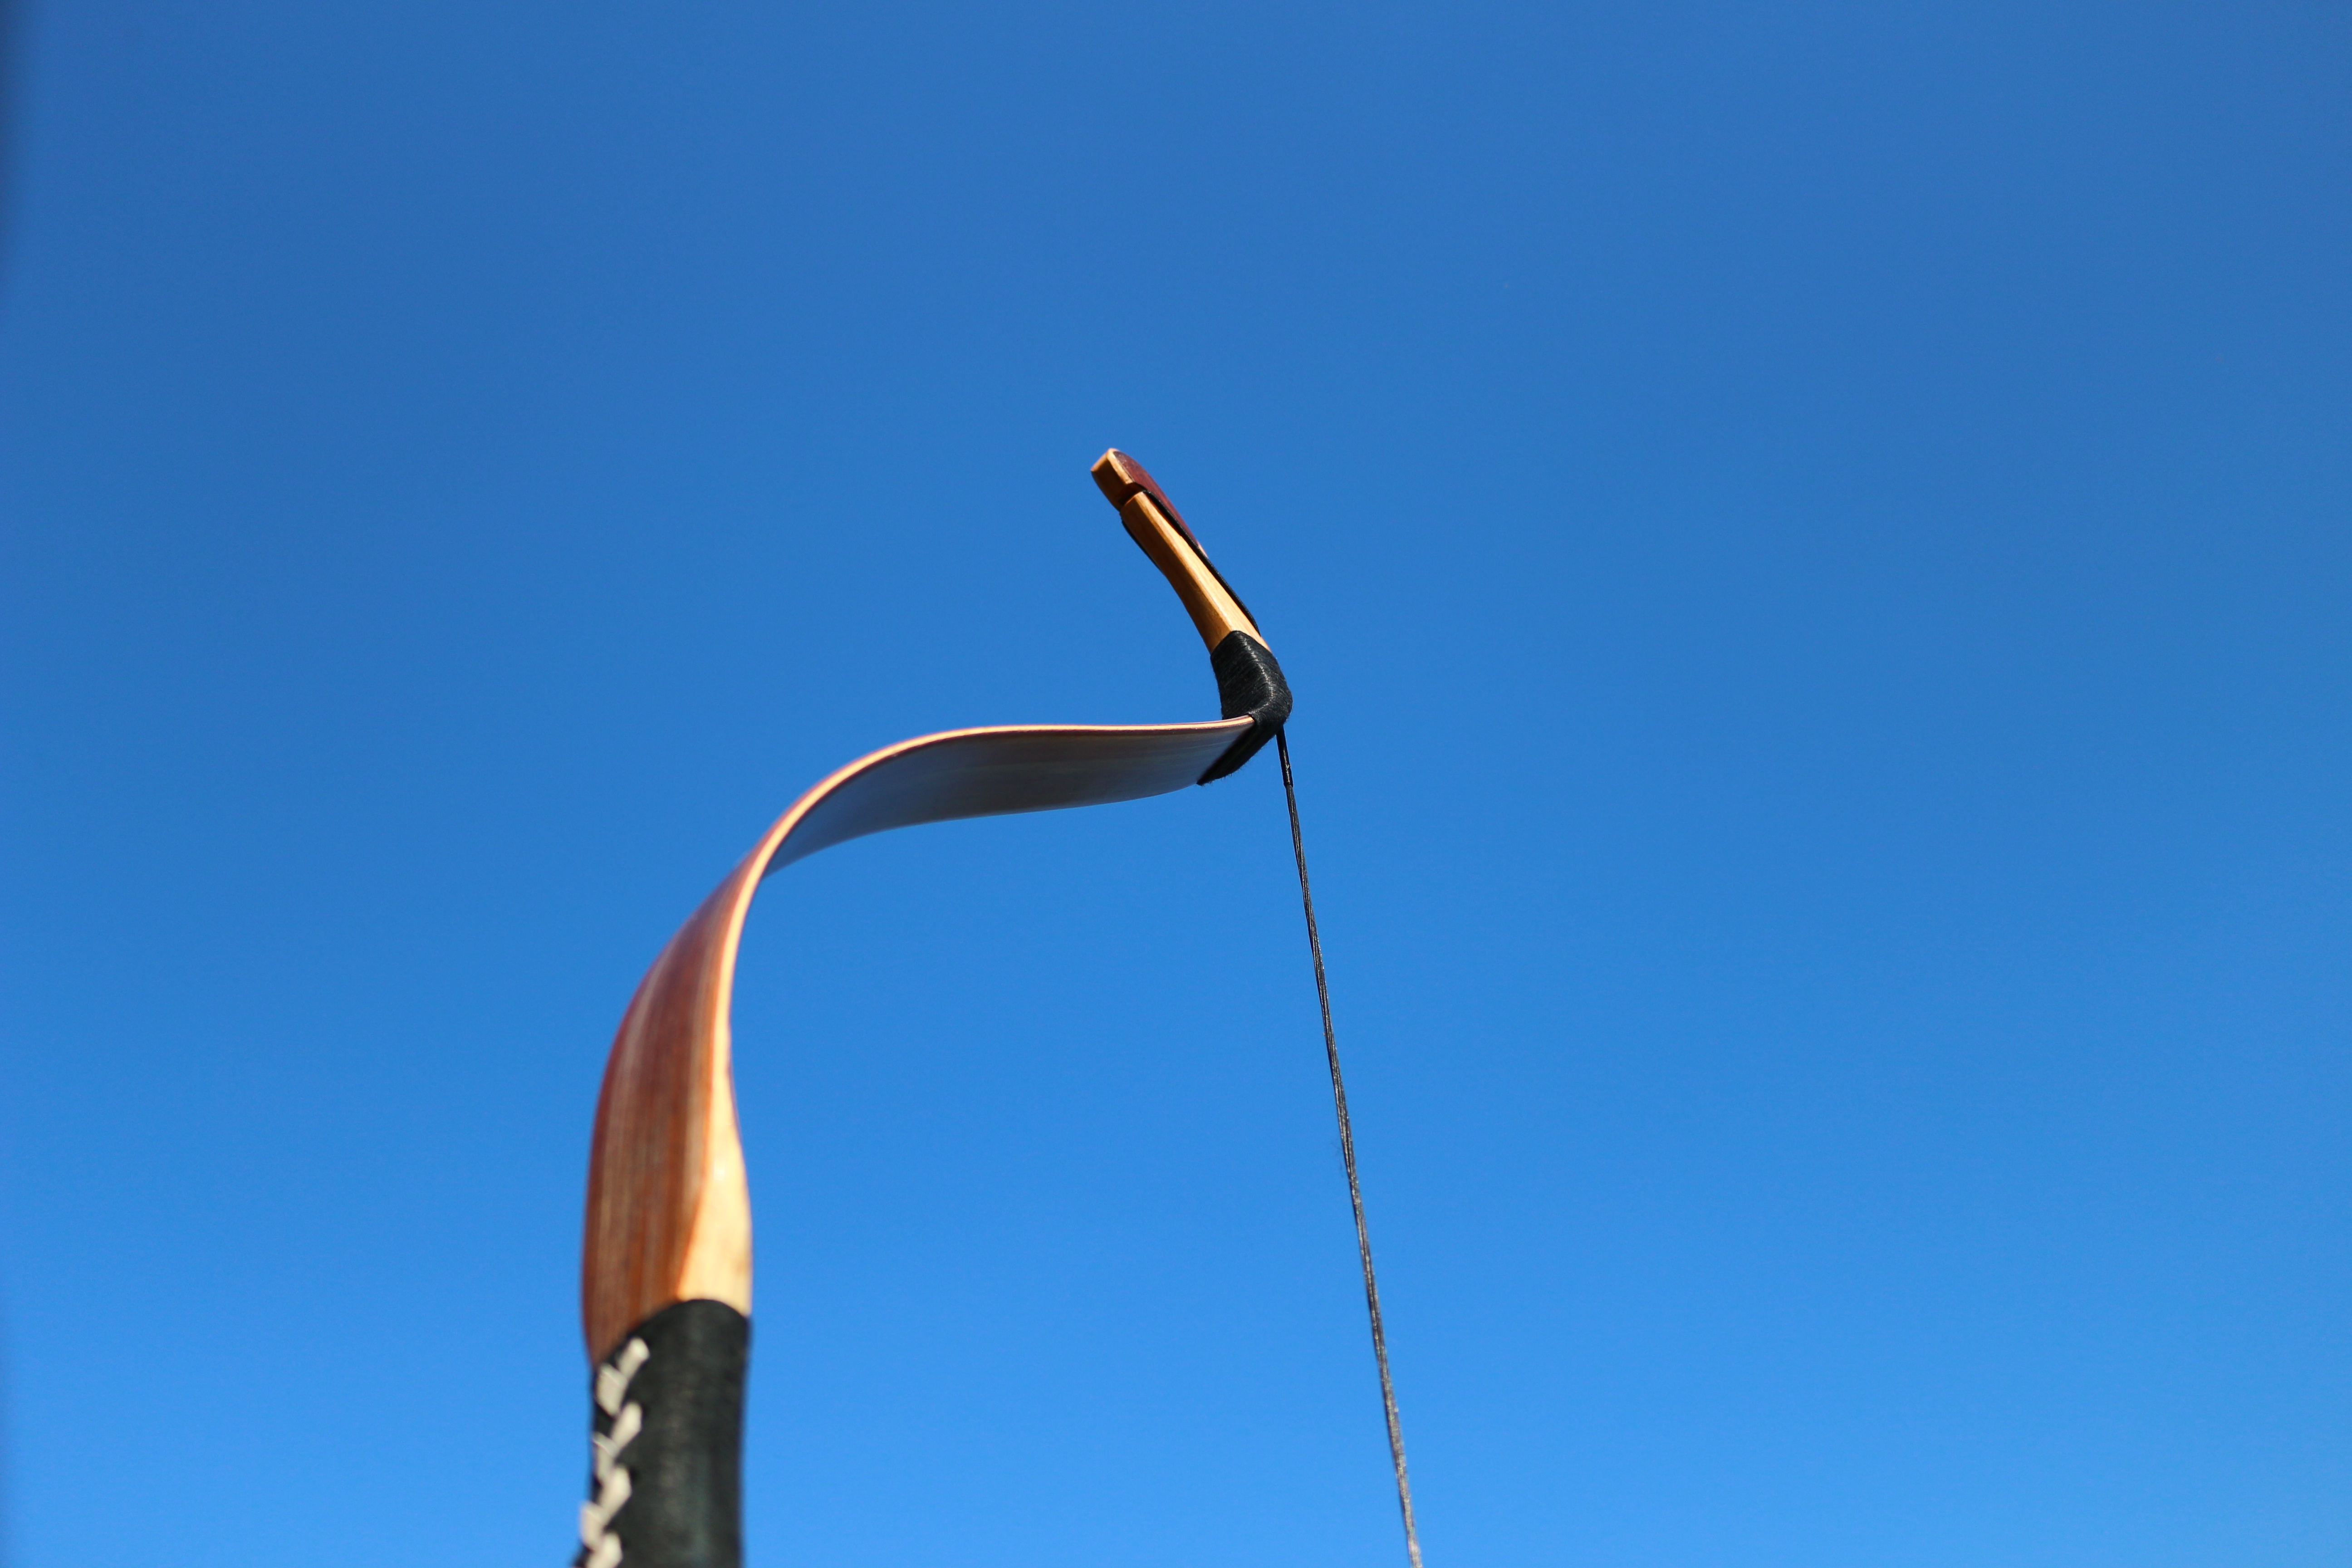
wing, sky, wind, arch, mast, blue, wind turbine, street light, lighting, weapon, light fixture, archery, rider arch, traditional bow